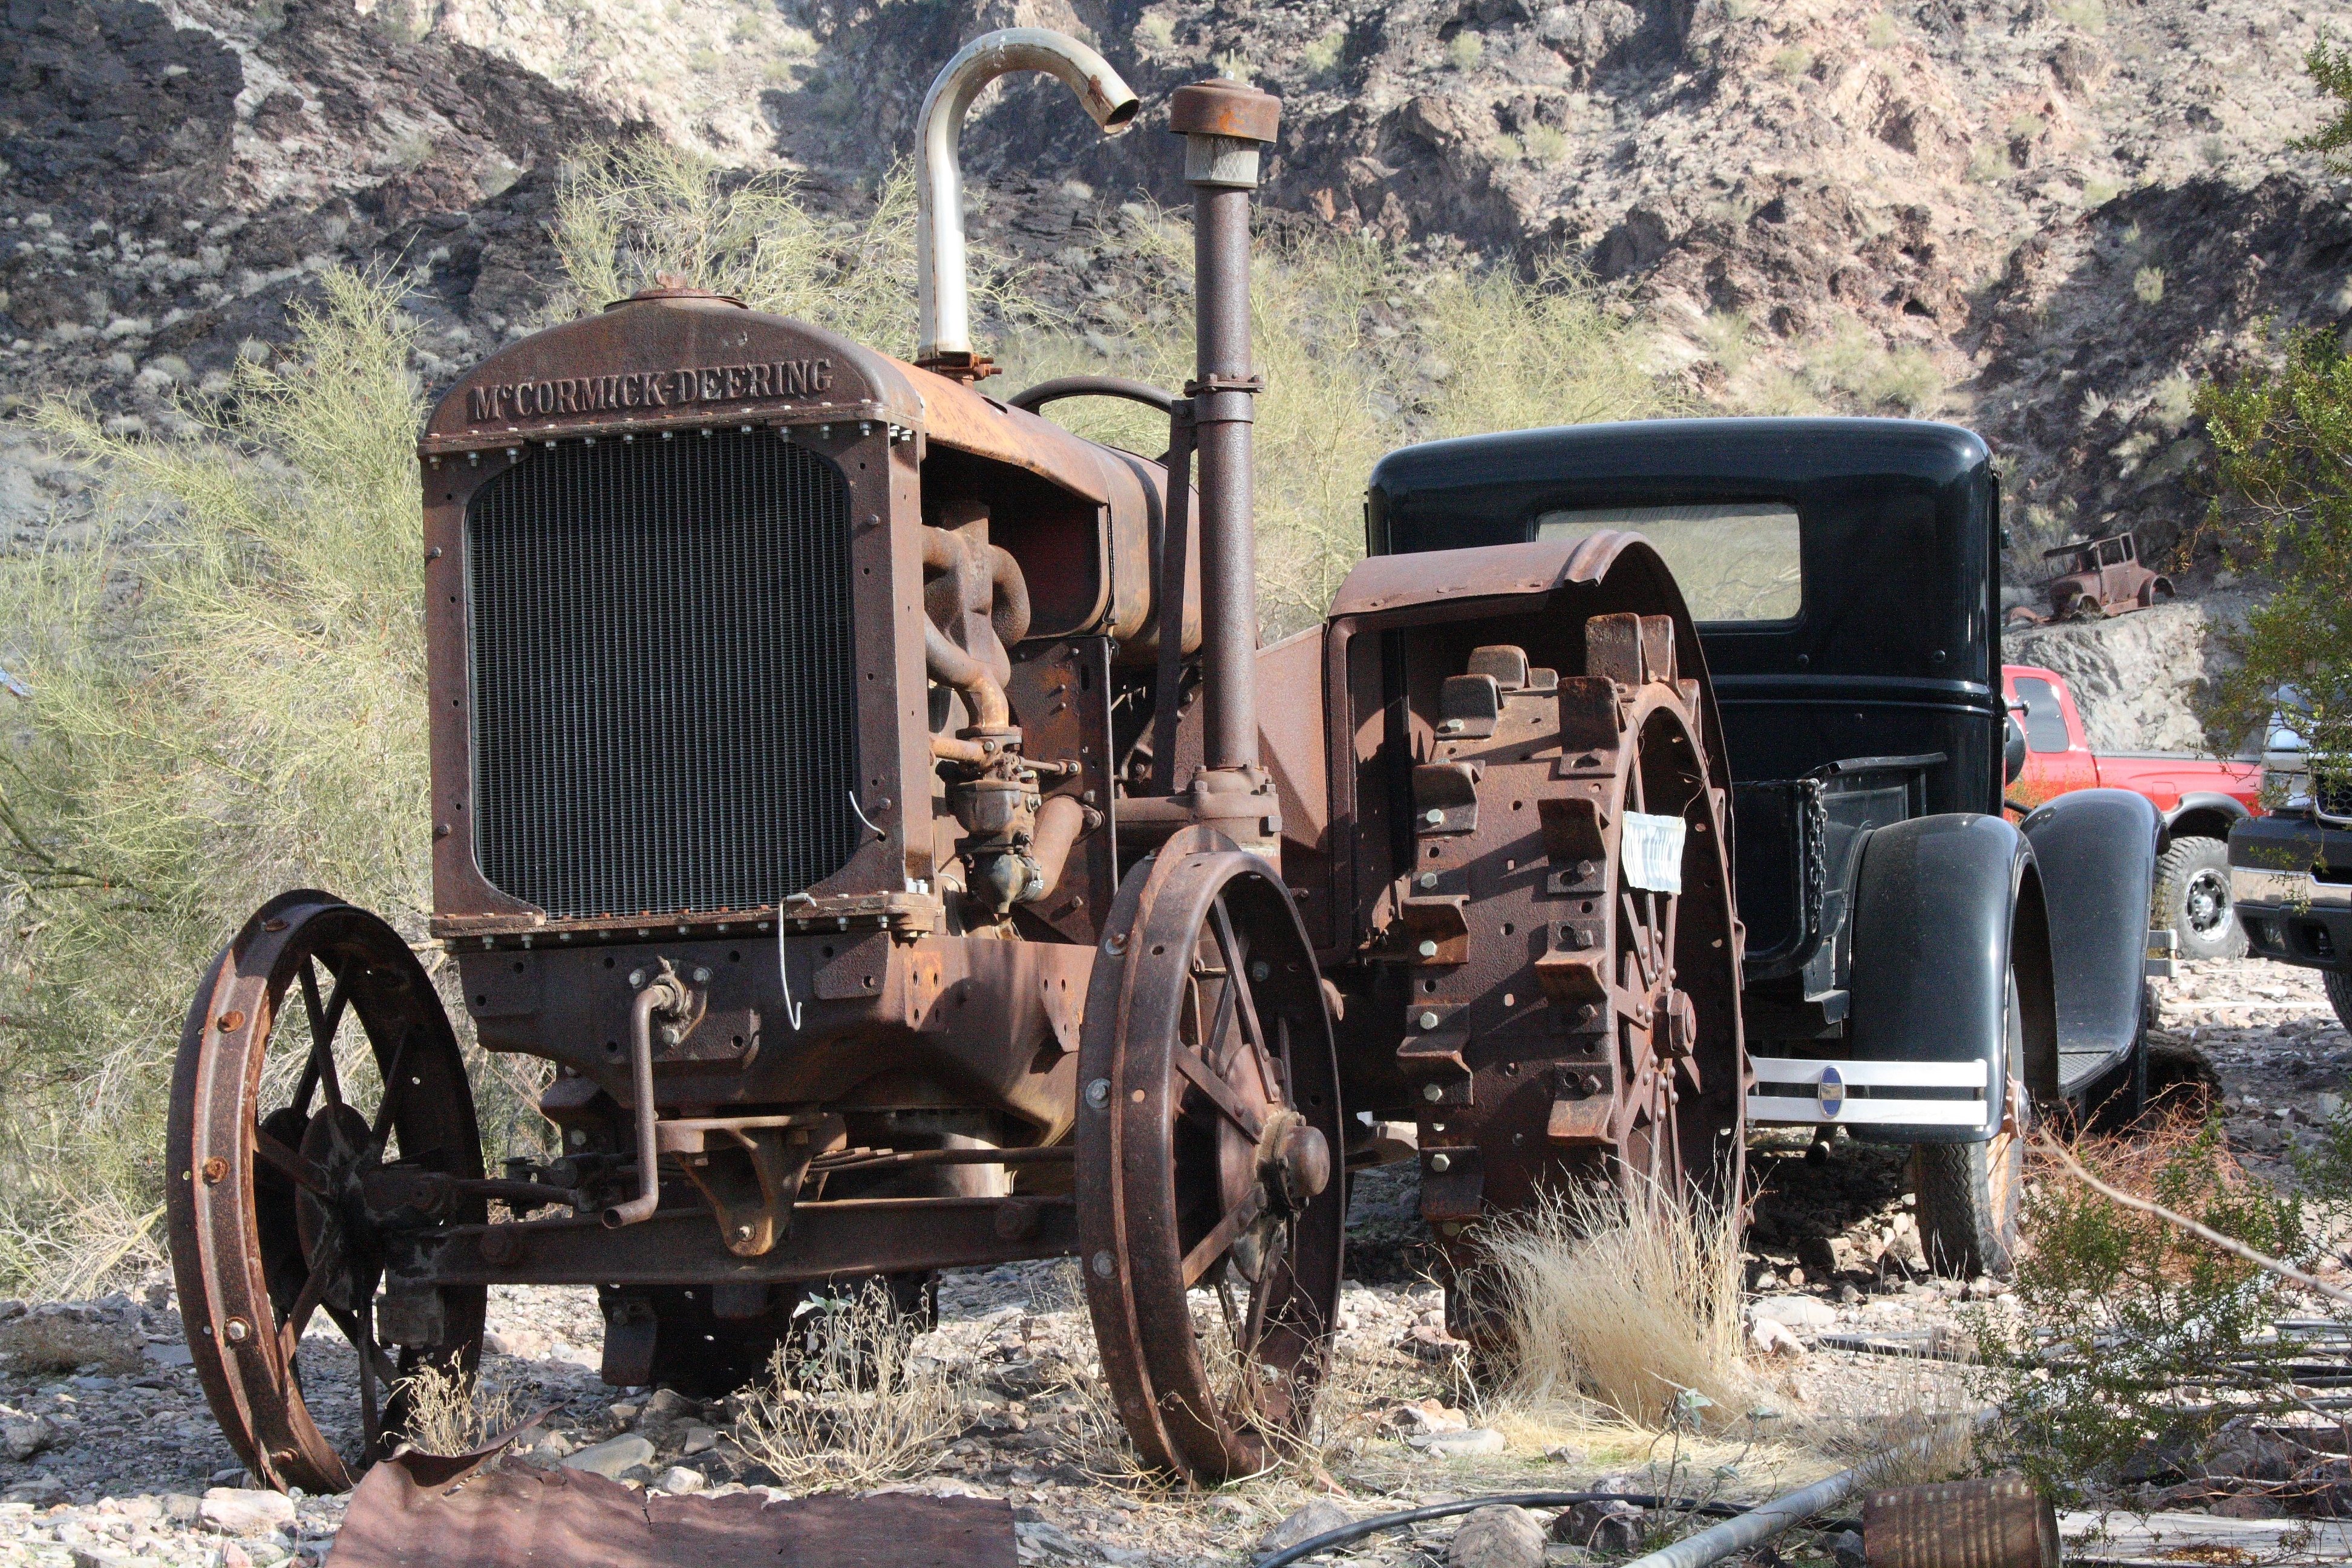
car, tractor, transport, vehicle, usa, vintage car, arizona, ghost town, oldtimer, steam engine, stainless, agricultural machinery, land vehicle, quartzsite, automobile make, off roading